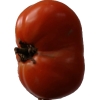
Label: tomato